Golden Gate Bridge

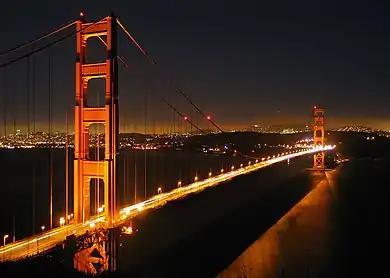
Time-exposed image of the Golden Gate Bridge illuminated on a clear night, complemented by its aerial and maritime beacons

Most maps and signage mark the bridge as part of the concurrency between U.S. Route 101 and California State Route 1. Although part of the National Highway System, the bridge is not officially part of California's Highway System. For example, under the , Route 101 ends at "the approach to the Golden Gate Bridge" and then resumes at "a point in Marin County opposite San Francisco". The Golden Gate Bridge, Highway and Transportation District has jurisdiction over the segment of highway that crosses the bridge instead of the California Department of Transportation (Caltrans).